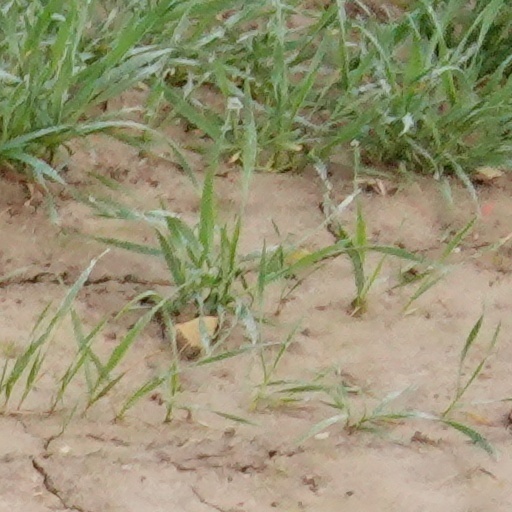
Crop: wheat